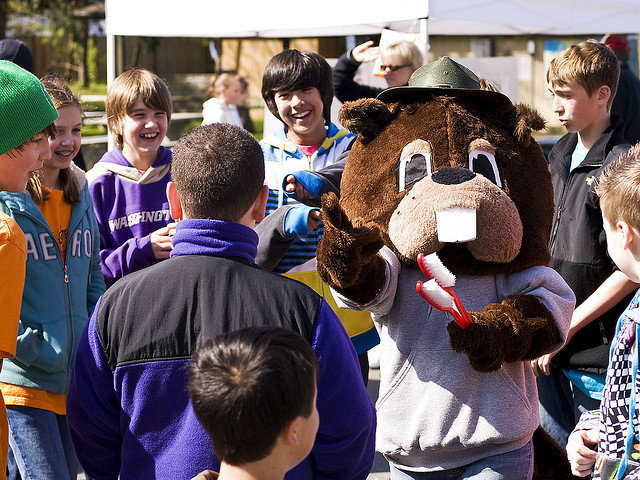
user: Given an image and a question. Answer the question in a short answer. Question: What mascot is this? Short Answer:
assistant: beaver